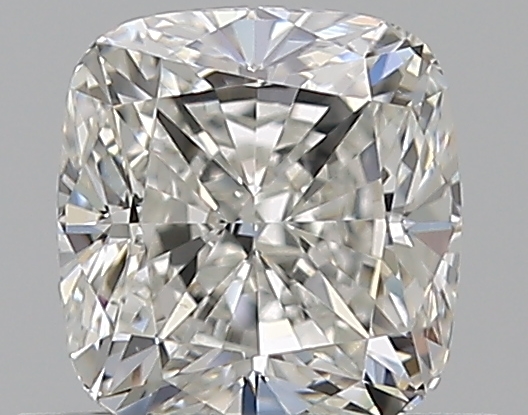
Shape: cushion
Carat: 0.75
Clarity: VS1
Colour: G
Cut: VG
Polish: EX
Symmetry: EX
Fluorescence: N
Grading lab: GIA
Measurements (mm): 5.15 x 4.86 x 3.46